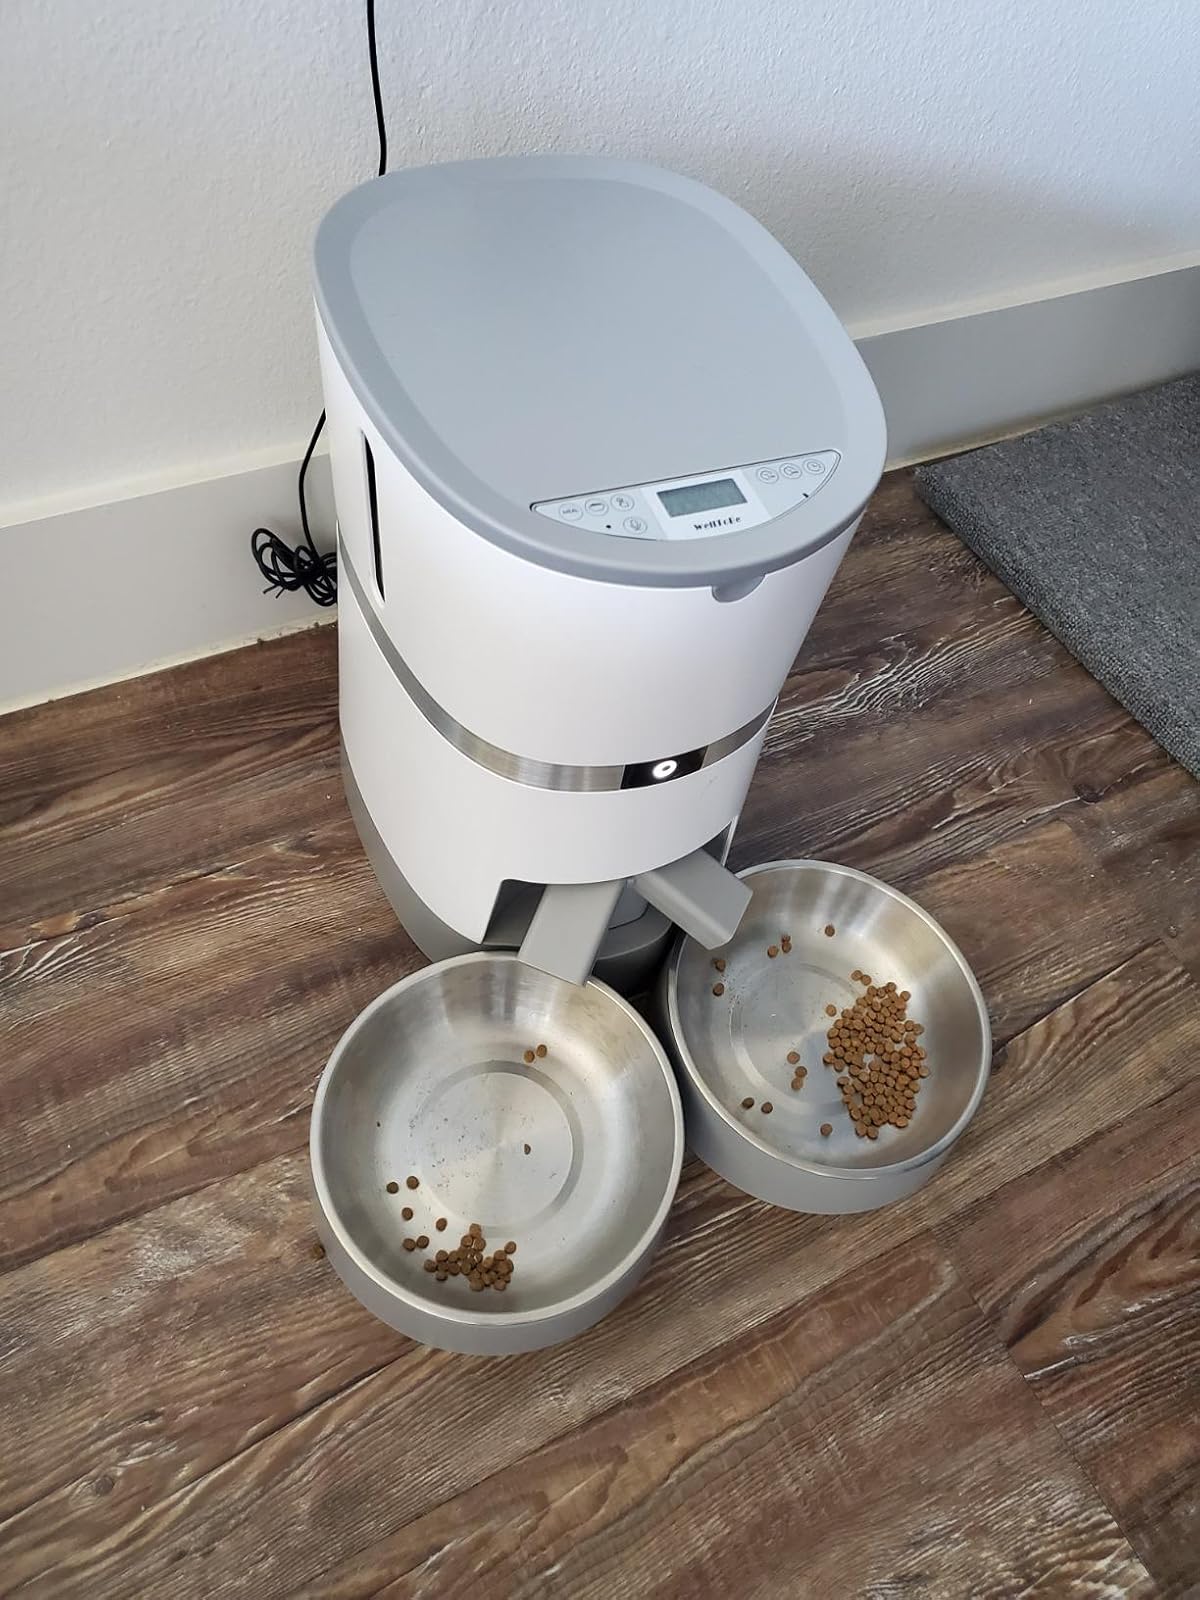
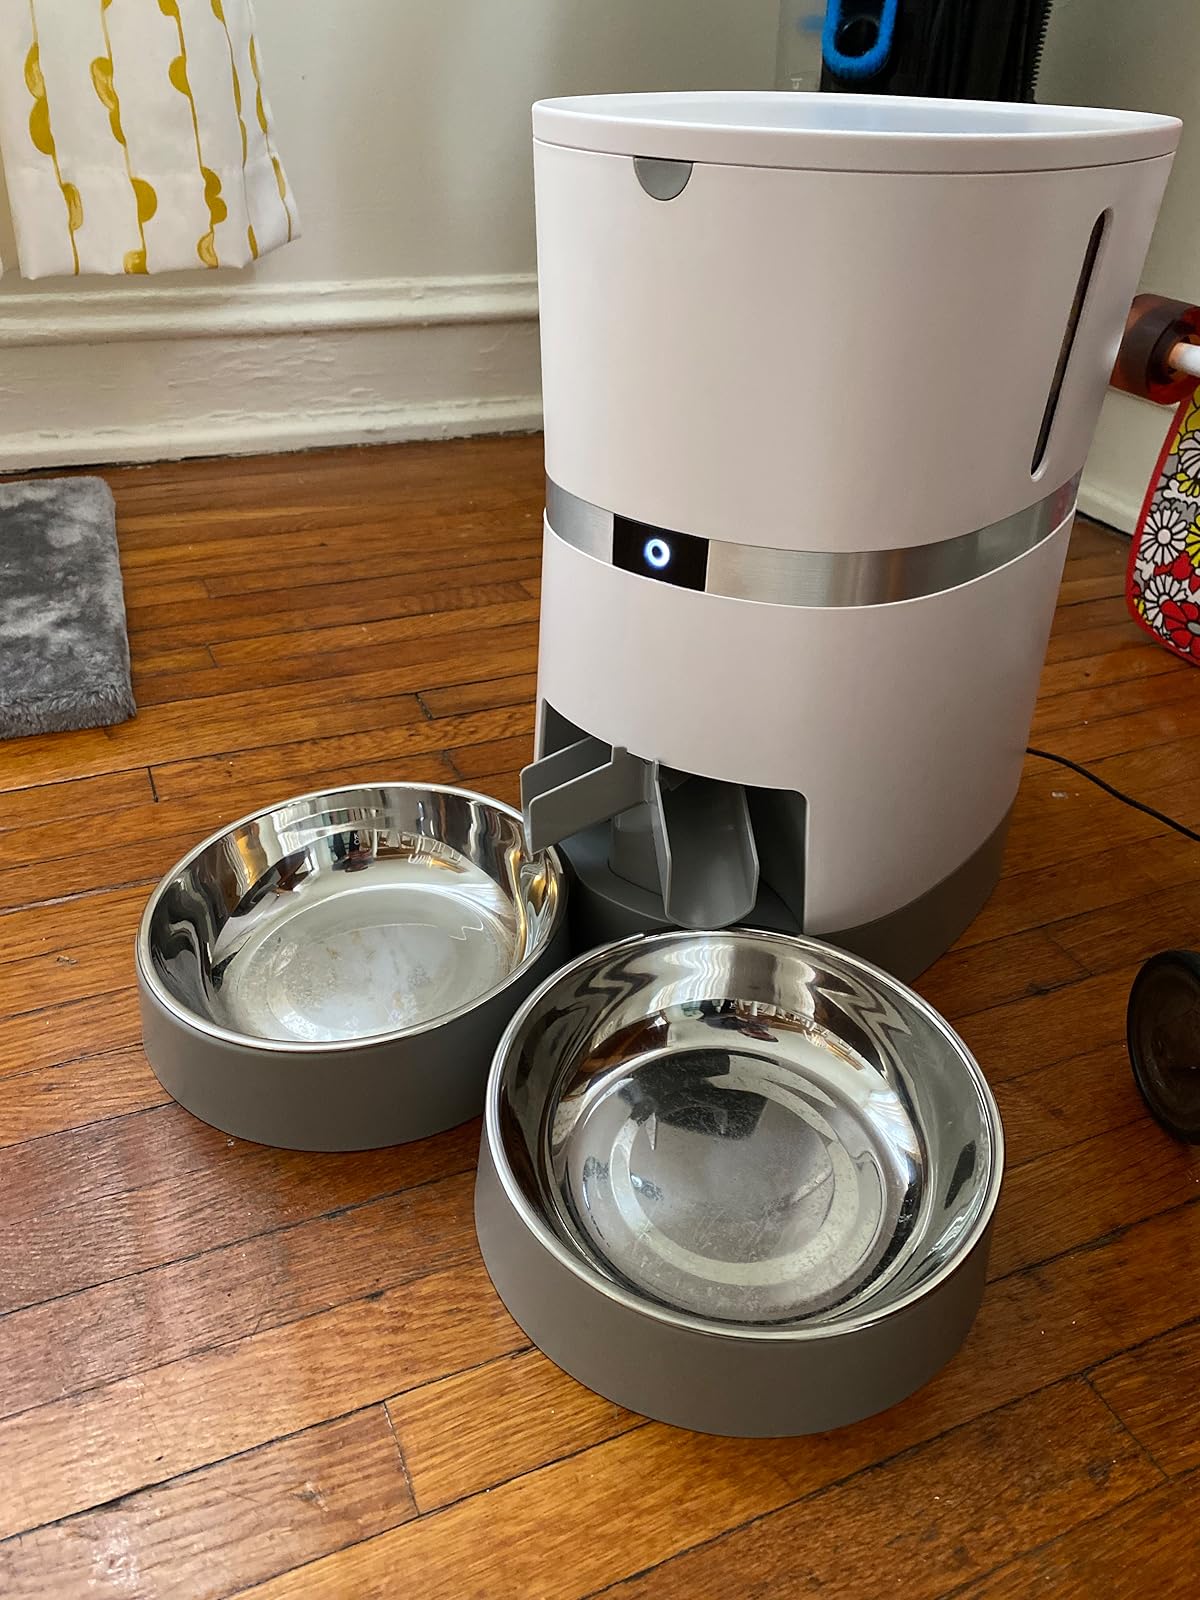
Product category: items_feeder
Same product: yes